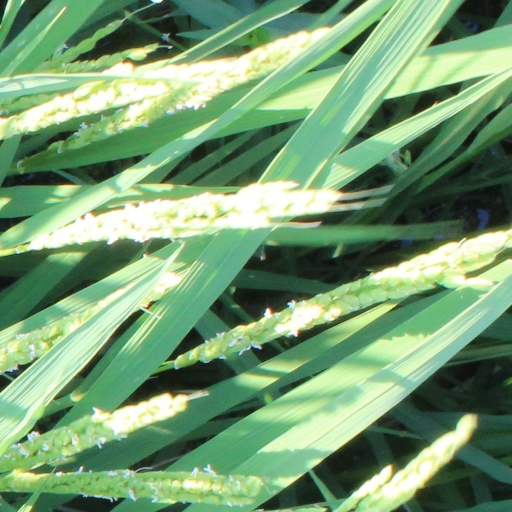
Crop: rice